Alma Kruger

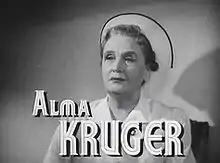
Kruger in the trailer of "Dr. Gillespie's New Assistant" (1942)

She portrayed Empress Maria Theresa of Austria in "Marie Antoinette" (1938) and the almost mother-in-law of Rosalind Russell's lead character in "His Girl Friday" (1940), after already playing an in-law to Russell's character four years earlier in "Craig's Wife". In 1942, she appeared as the subversive society matron Henrietta Sutton in Alfred Hitchcock's "Saboteur" (1942). Kruger's last film appearance was in the film "Forever Amber" (1947).